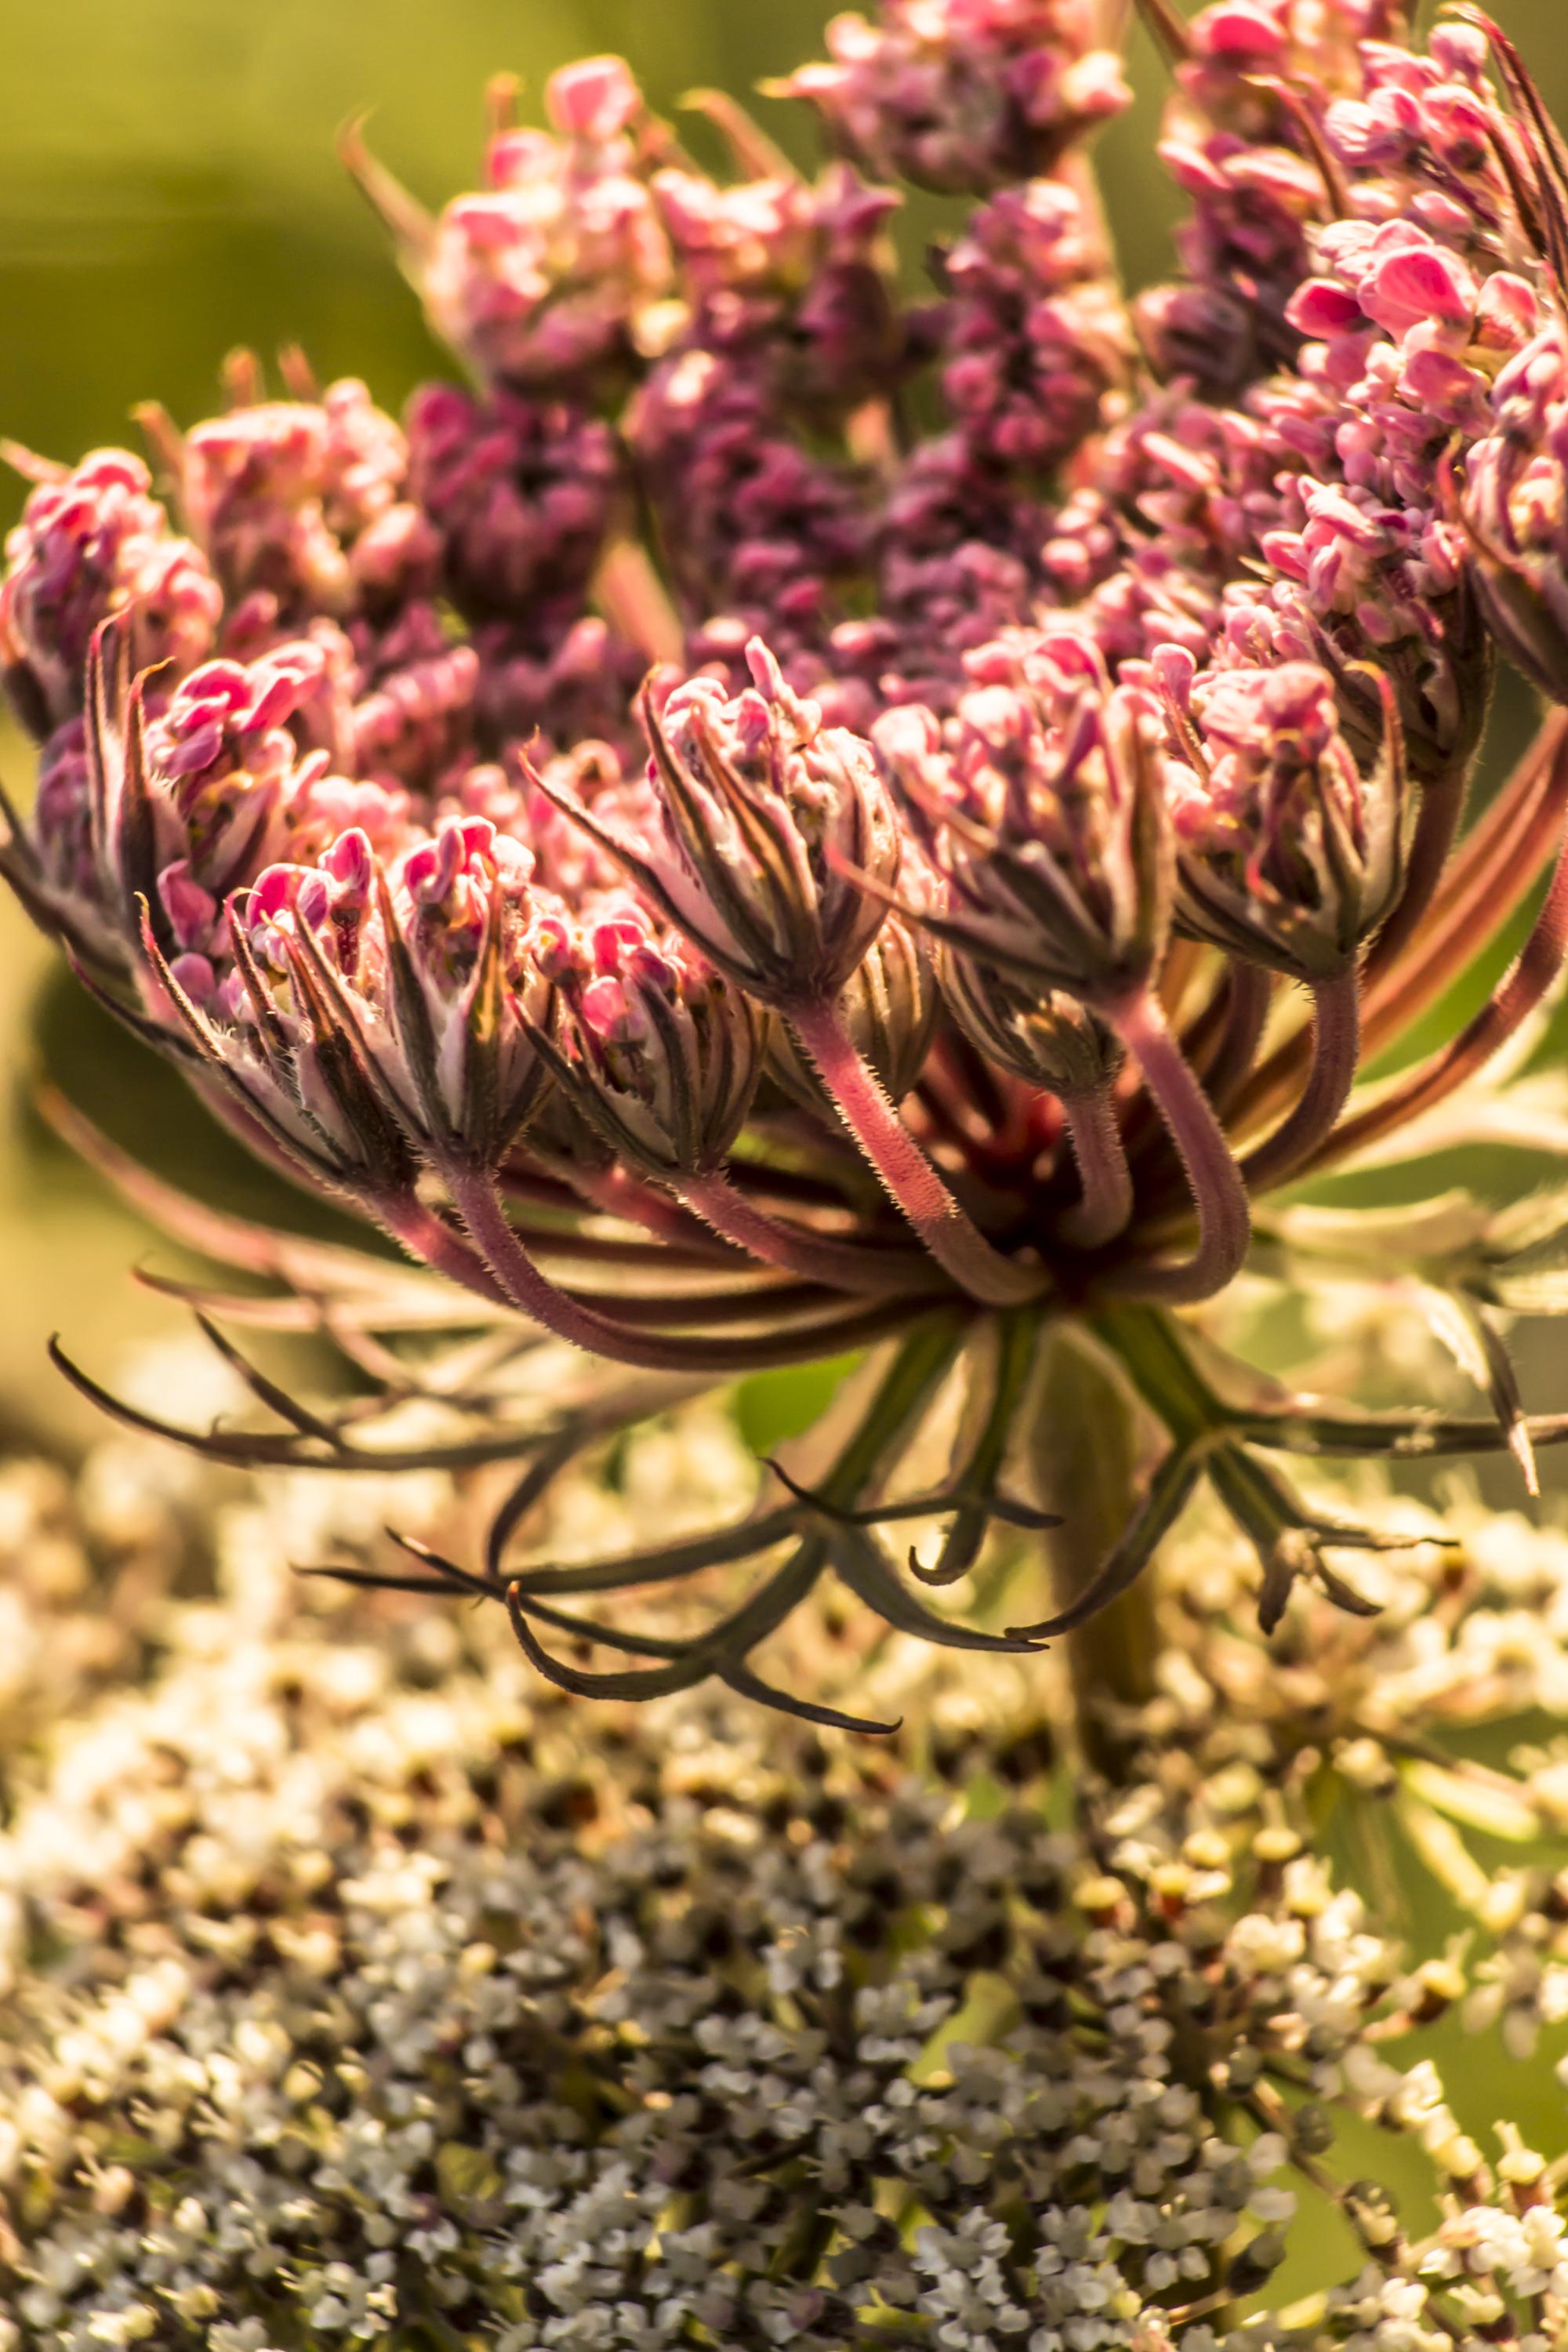
tree, nature, blossom, light, plant, leaf, flower, petal, bloom, europe, color, macro, autumn, peace, serene, botany, nikon, closeup, flora, wildflower, happiness, shrub, fleur, passion, soft, nikkor, quiet, douceur, parfum, bientre, floristry, curuyann, nikond750, plaisir, softness, scent, perfume, treasure, pleasure, daucus, carota, macro photography, flowering plant, daisy family, flower bouquet, floral design, land plant, flower arranging